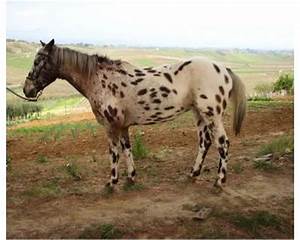
Label: cavallo